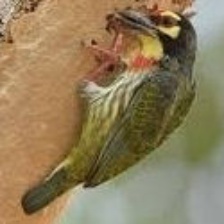
Species: COPPERSMITH BARBET
Scientific name: MEGALAIMA HAEMACEPHALA